Breakwater (structure)

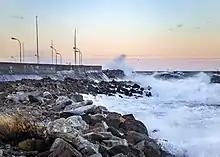
Similar wave motion along a seawall at the Visby breakwater in Sweden

Breakwaters are subject to damage and overtopping in severe storms. Some may also have the effect of creating unique types of waves that attract surfers, such as The Wedge at the Newport breakwater.